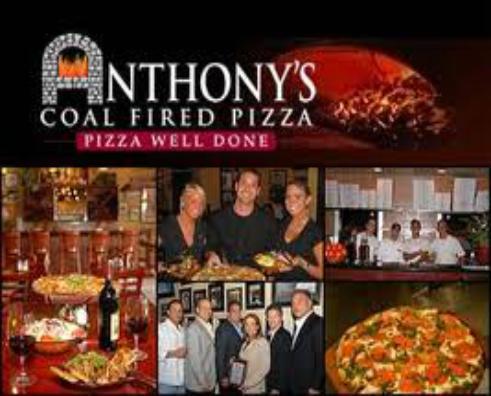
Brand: Anthony's Pizza
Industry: Food